Fahrenheit (2005 video game)

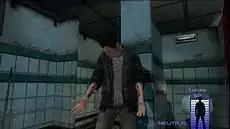
Lucas' mental state deteriorating

"Fahrenheit" is an action-adventure game played from third- and first-person perspectives. The main controllable characters are Lucas Kane, a man supernaturally possessed into committing murder, and New York City Police detectives Carla Valenti and Tyler Miles, who pursue him; Lucas' brother Markus is occasionally playable. Story details can change and three endings are unlockable depending on what the player does, including managing the protagonists' state of mind and pressing on-screen prompts. The left analogue stick is for movement, the right one will trigger actions like dialogue choices or grabbing objects, and both are needed to summon Lucas' paranormal abilities. To mimic exertion, the trigger buttons must be pressed rapidly. Chapters may be replayed once the player has beaten the game.